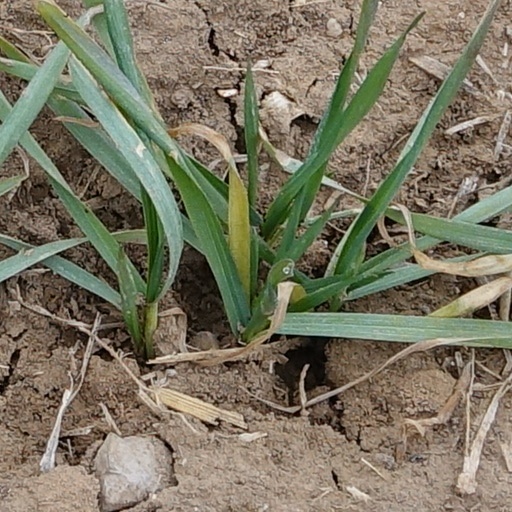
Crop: wheat